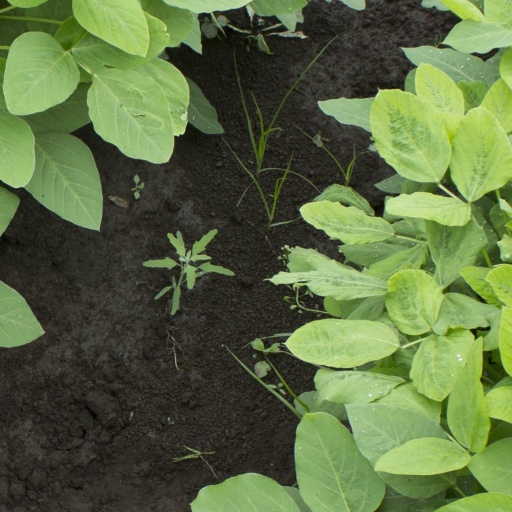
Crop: soybean